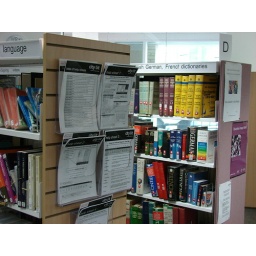
Users of the library are provided with information from posters, leaflets and signs located on and around the book shelves.